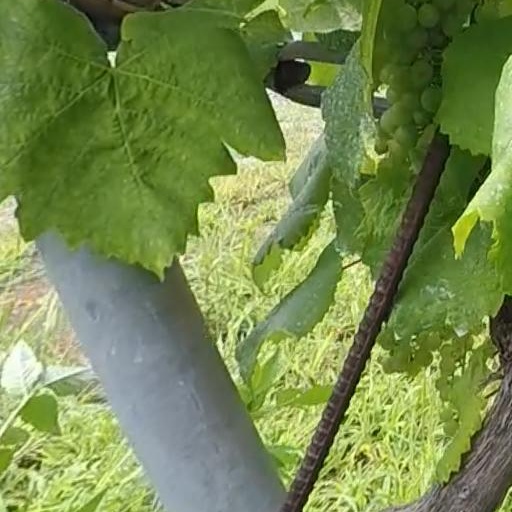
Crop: grape